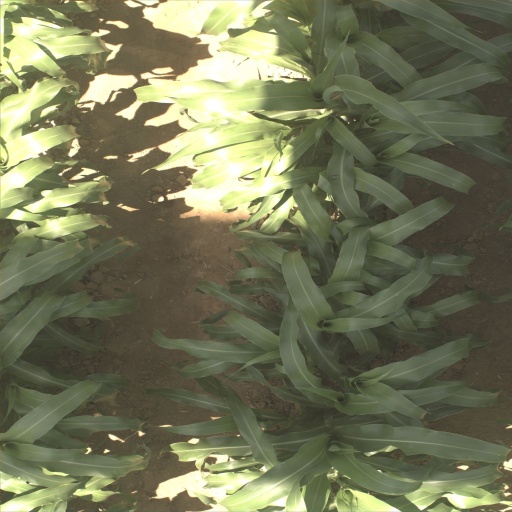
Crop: sorghum